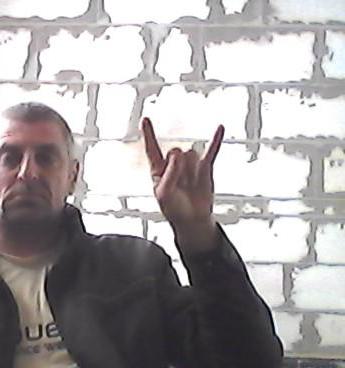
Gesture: rock